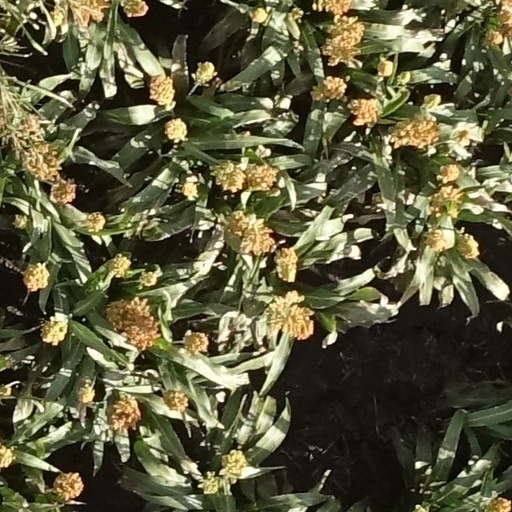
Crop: sorghum